Lunar New Year Fair

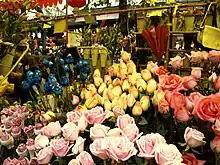
A stall in the Yue Xiu New Years Fair in Canton, 2010

Guangzhou is said to be the source of the Lunar New Year Fair. During the rule of the PRC, the Lunar New Year Fair was interrupted only once, for a few years during the Cultural Revolution. Guangzhou's fair is held 3 days before Lunar New Year's Eve. It sells New Year Trees and other goods.